Vega Alta, Cuba

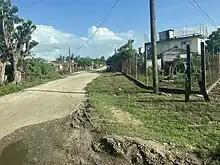

The 3 main streets of the settlement of Vega Alta are the Calle Gloria (east), the Calle Juan Bruno Zayas (center), and the Calle Cornel Casallas (west). To the north of the main town is the Camino Vega Alta–El Rincón, which continues onto the Camino del Guajén, and goes to El Rincón and El Guajén. To the south is the Camino La Luz–Vega Alta to Benito Ramirez and La Luz, which has a junction with the Camino el Cubano, to El Cubano, and another junction which continues straight to Guerrero.